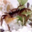
Label: cra